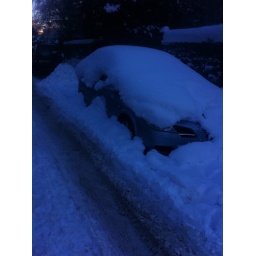
grange car in street